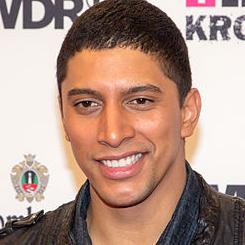
Age: 30